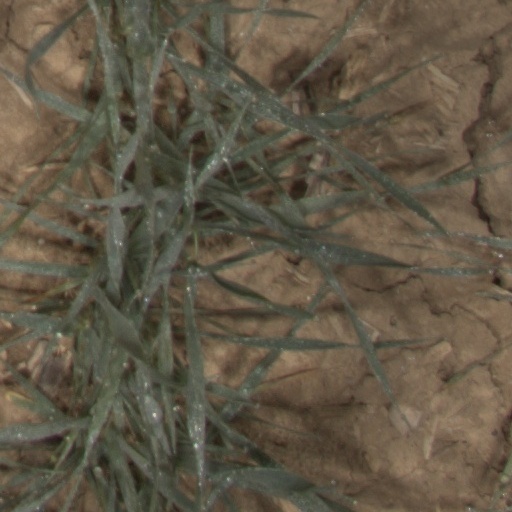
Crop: wheat